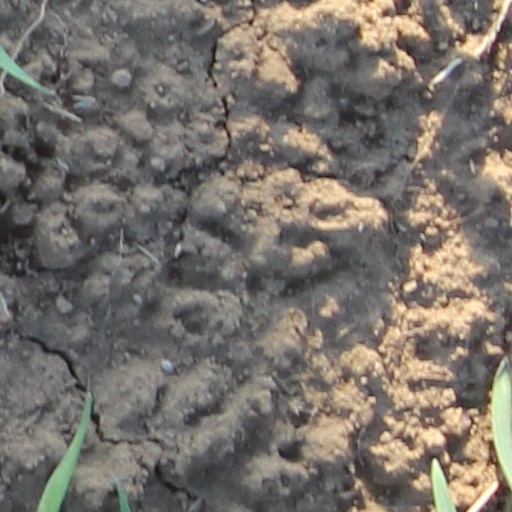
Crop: wheat